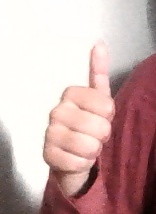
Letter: aleff